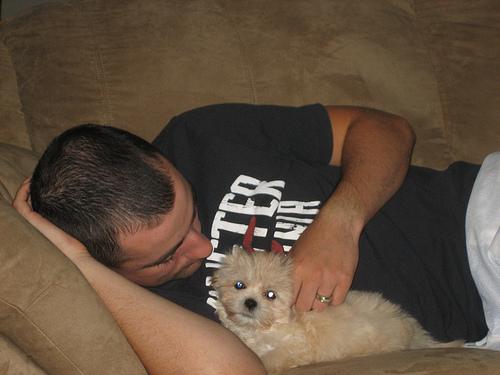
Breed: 215-n000038-Lhasa